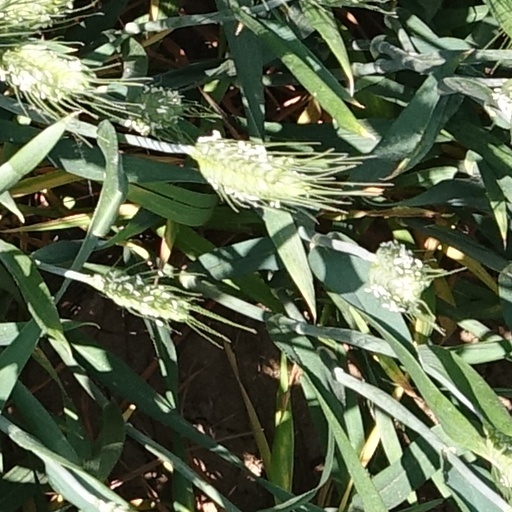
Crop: wheat